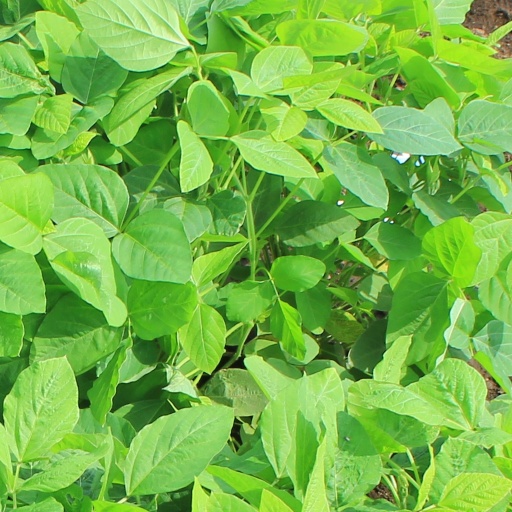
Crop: soybean